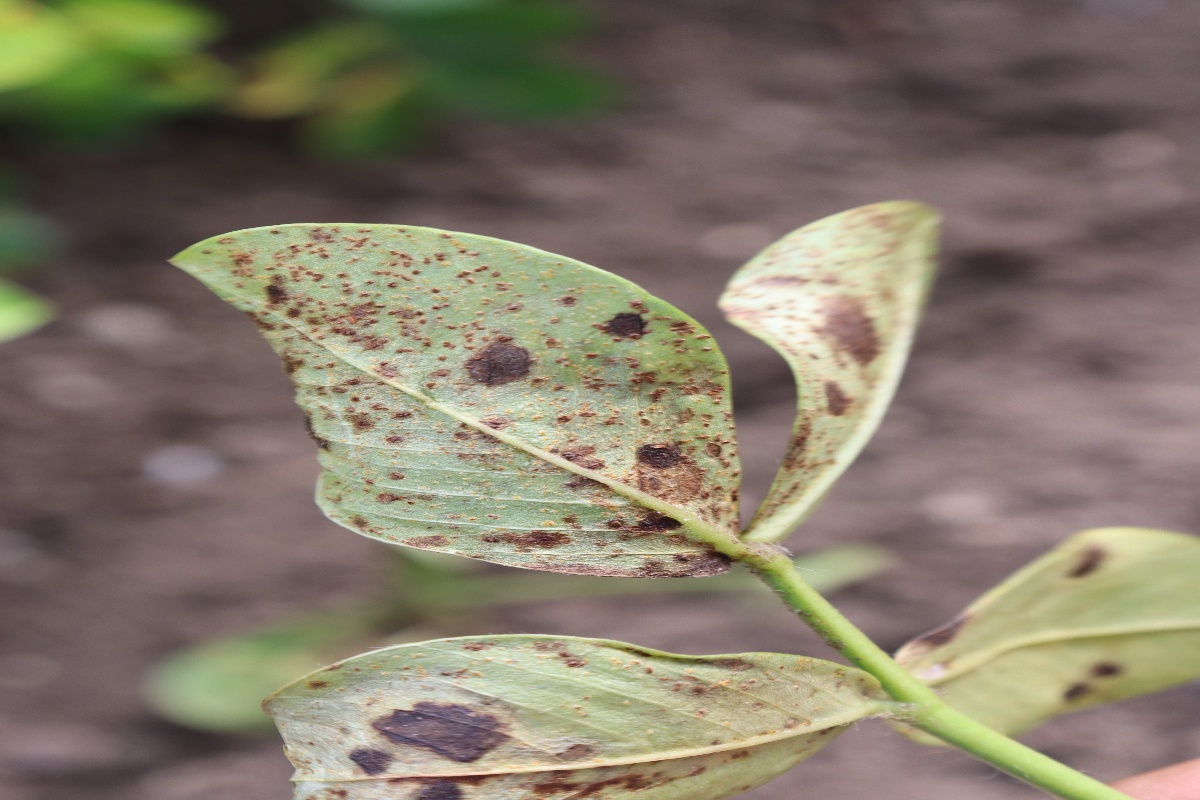
Label: rust